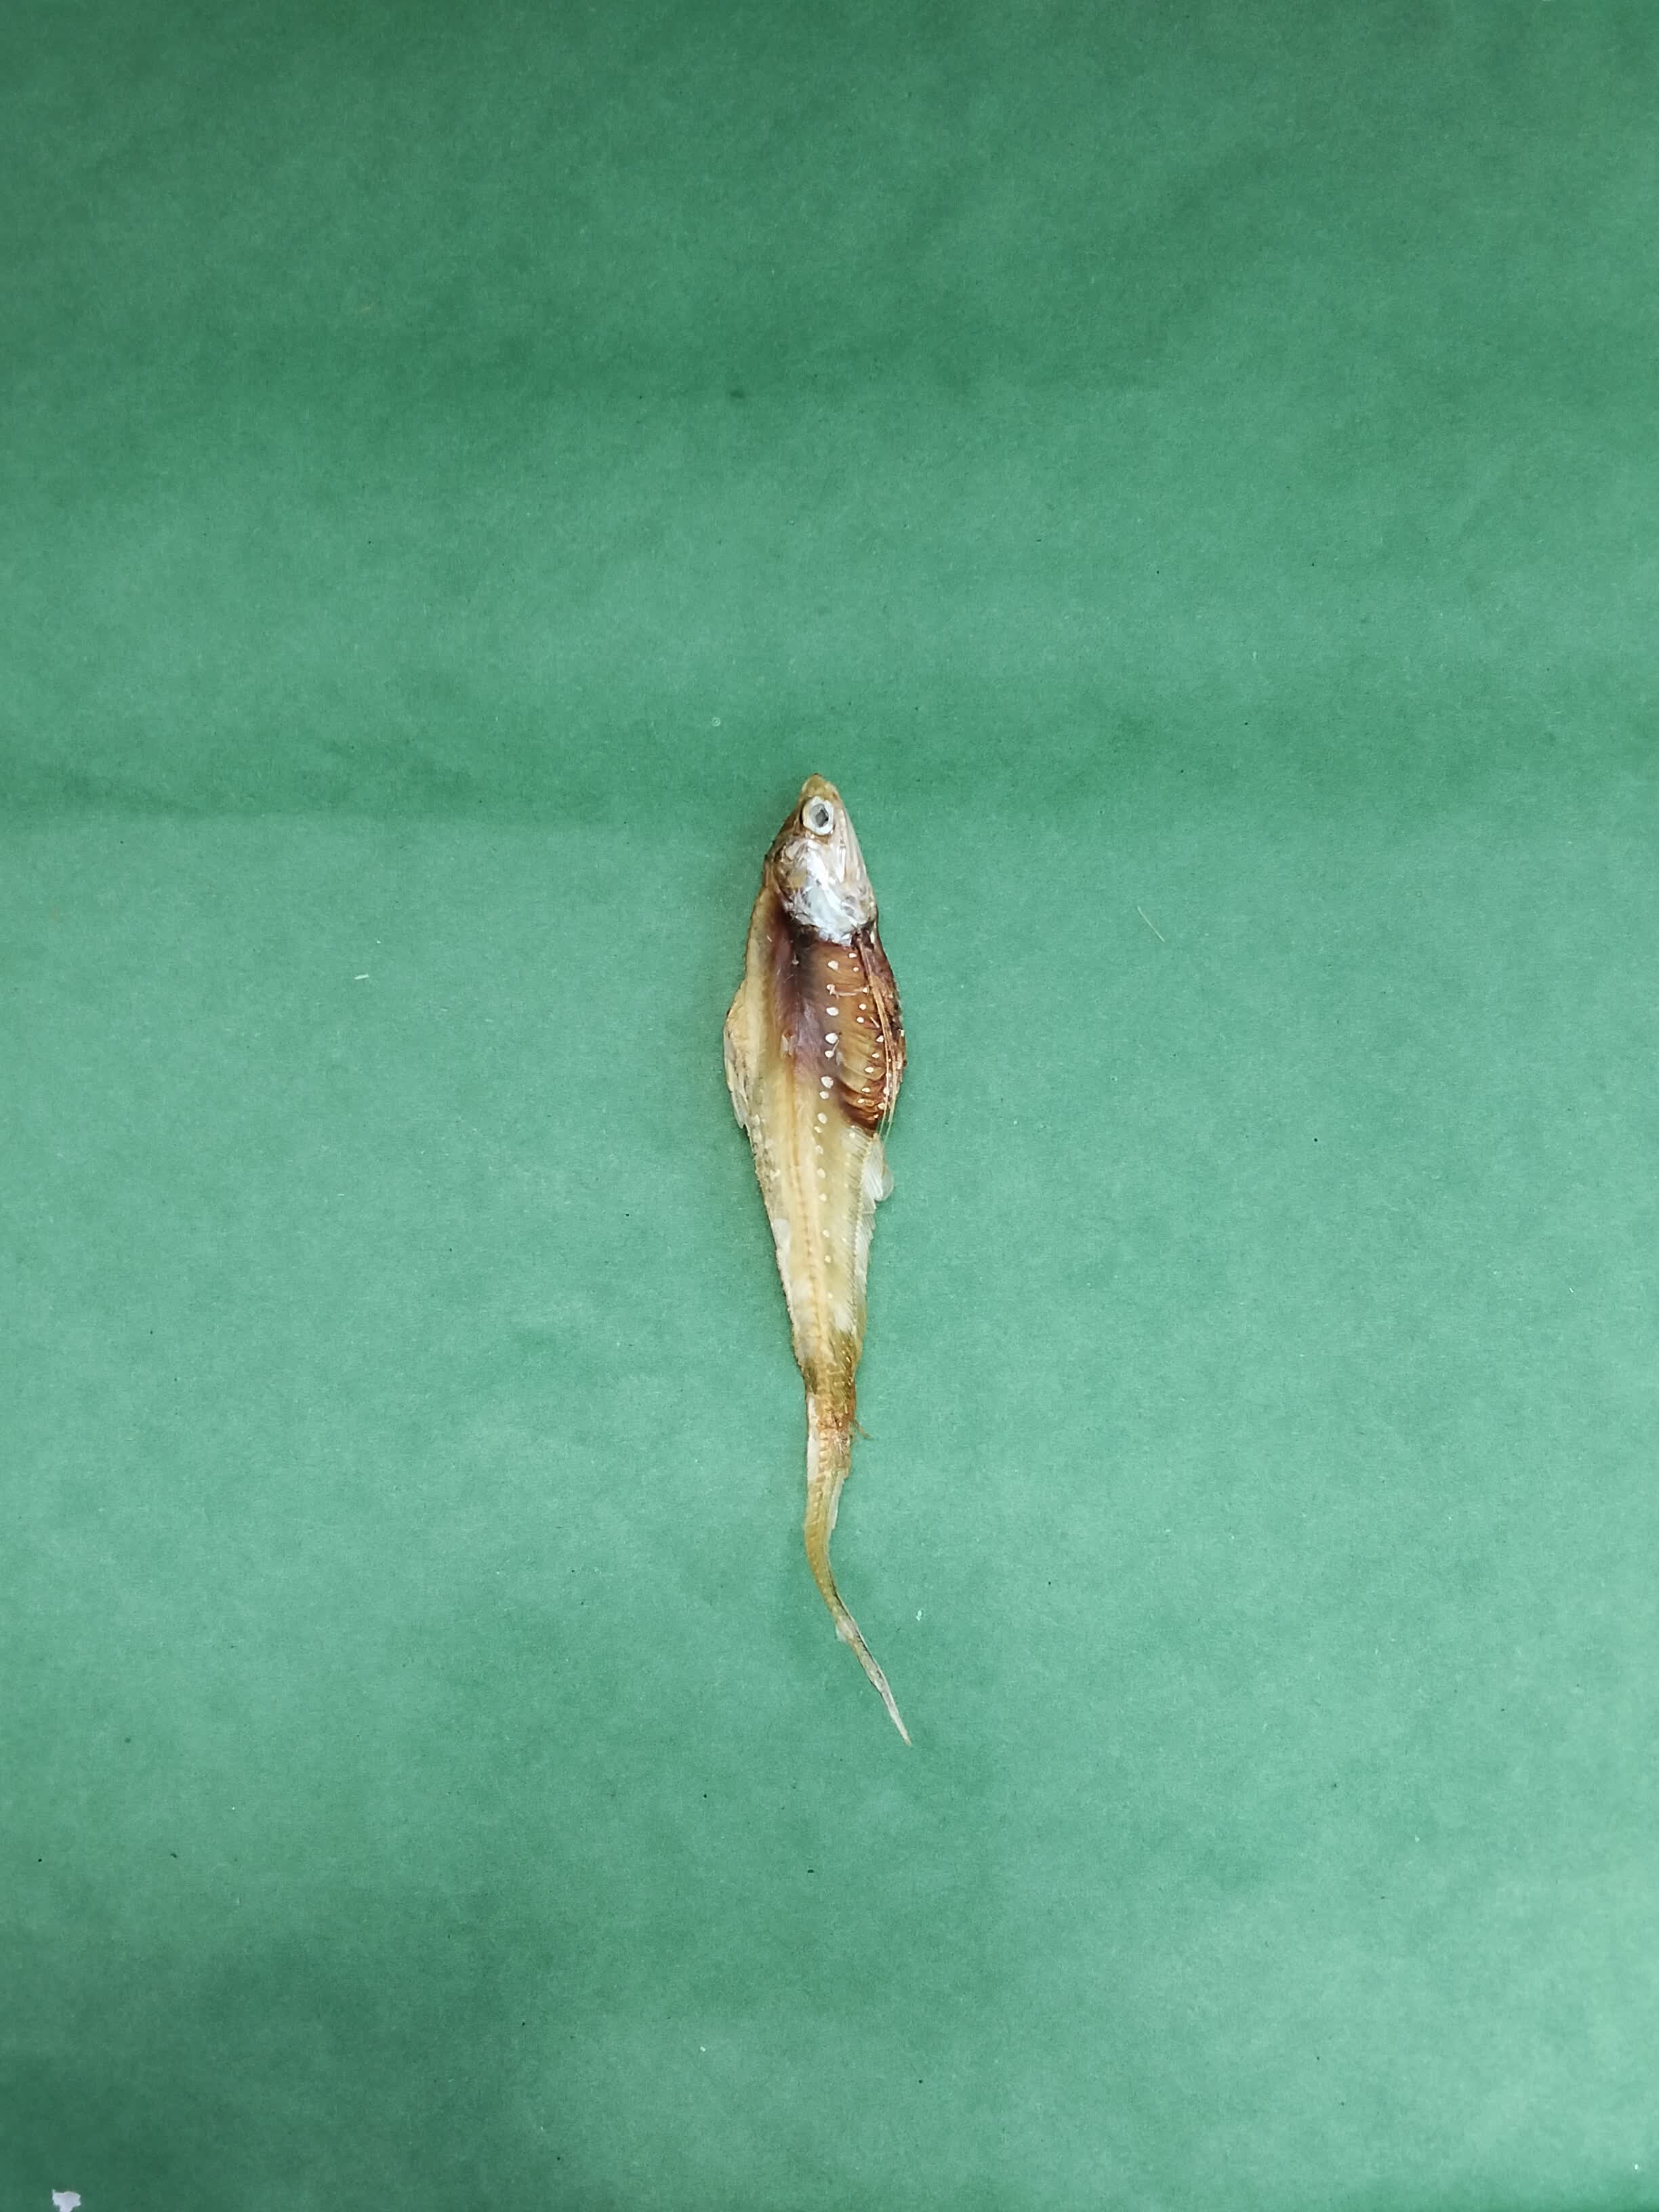
Species: Shundori